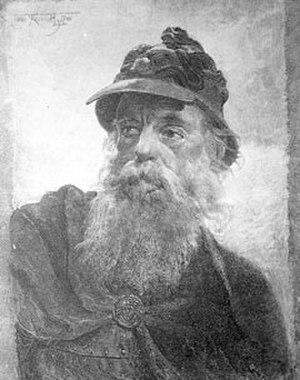
Jean-Vincent d'Abbadie de Saint-Castin était le troisième baron de Saint-Castin et fut aussi chef amérindien.
La bataille de Fort Loyal qui se déroula du 16 au 20 mai 1690, est une attaque victorieuse française sur la prise d'un fort anglais situé dans la colonie de la baie du Massachusetts en Nouvelle-Angleterre.